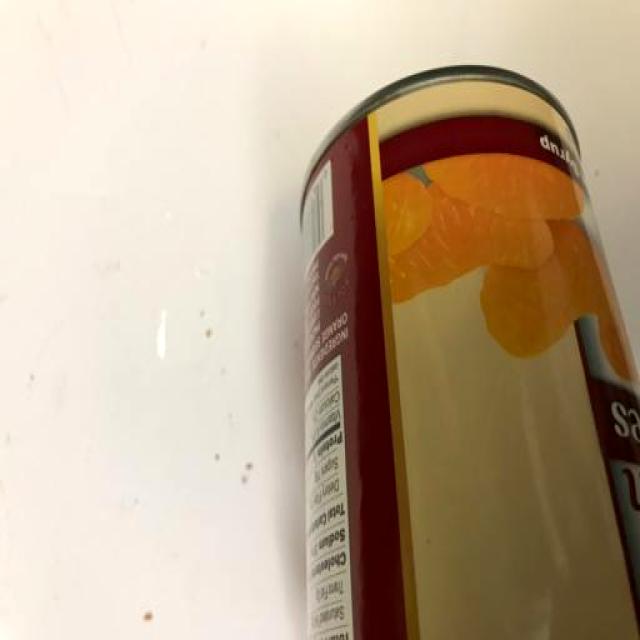
Label: Metal